AfroBasket 2015

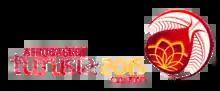

AfroBasket 2015 was the 28th edition of the AfroBasket, a men's basketball continental championship of Africa. It also served as the qualifying tournament for FIBA Africa at the 2016 Summer Olympics Basketball Tournament in Brazil. The tournament was held in Tunis, Tunisia. The winner qualified for the 2016 Summer Olympics Basketball Tournament.